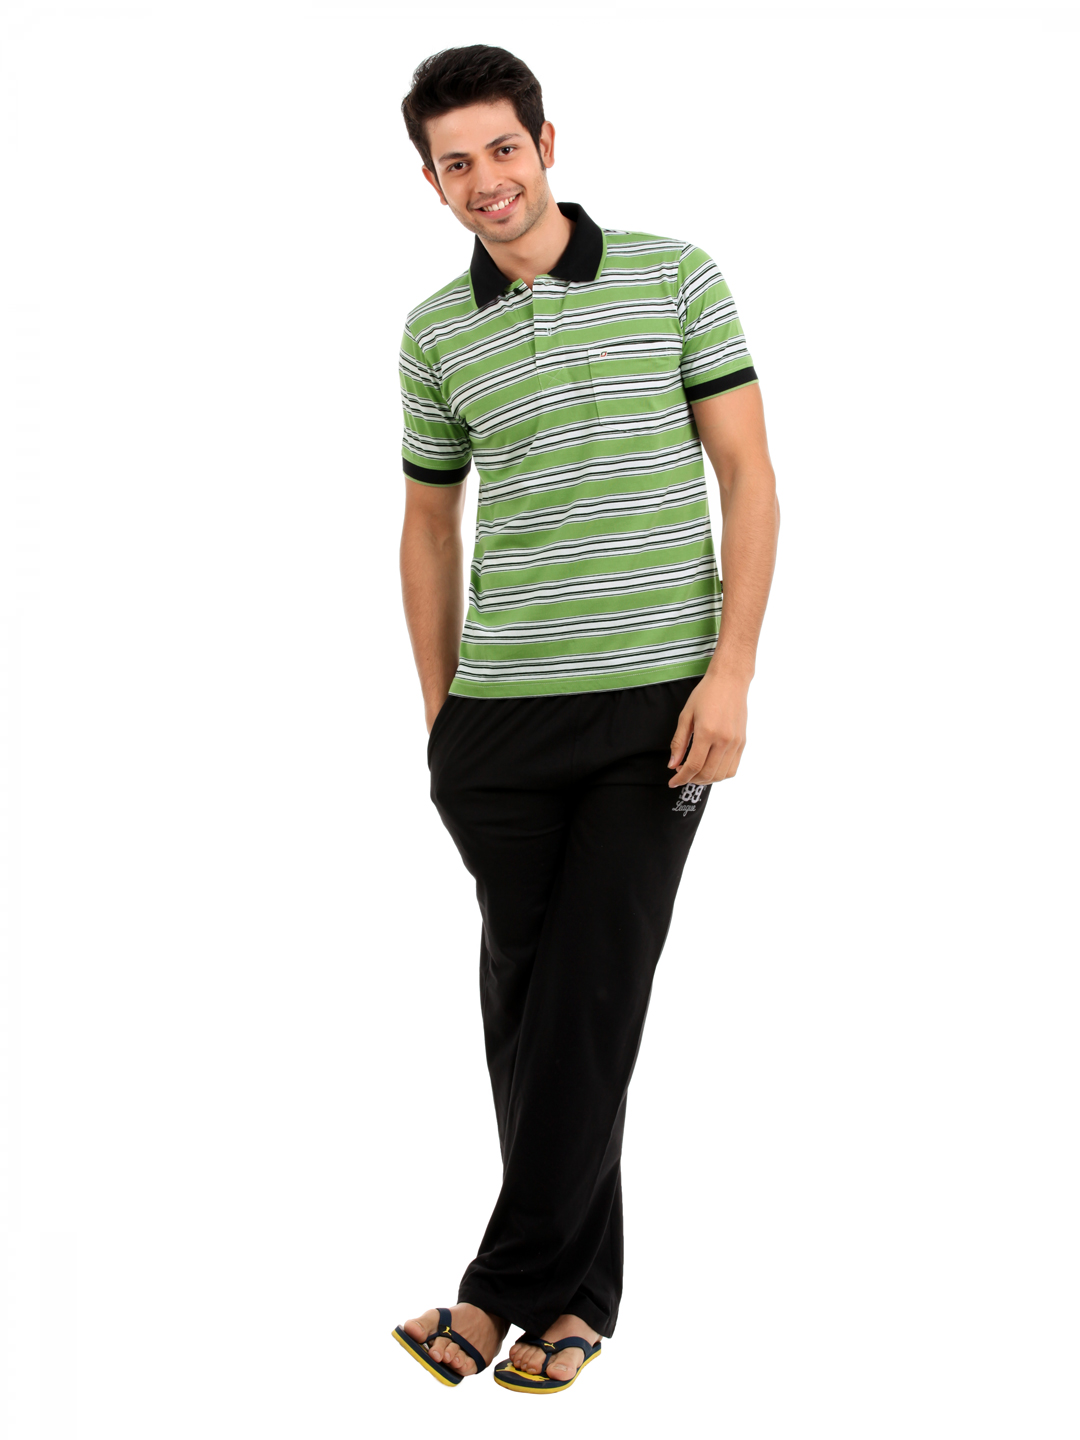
SDL by Sweet Dreams Men Green & Black Pyjama Set
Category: Apparel / Loungewear and Nightwear / Night suits
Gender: Men
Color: Green
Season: Summer 2016
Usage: Casual